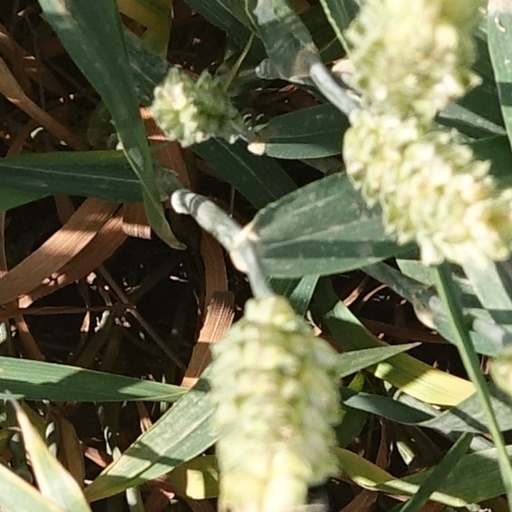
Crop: wheat